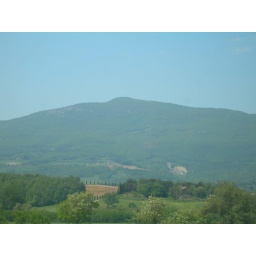
011 A cross is silhouetted against the sky on top of the mountain